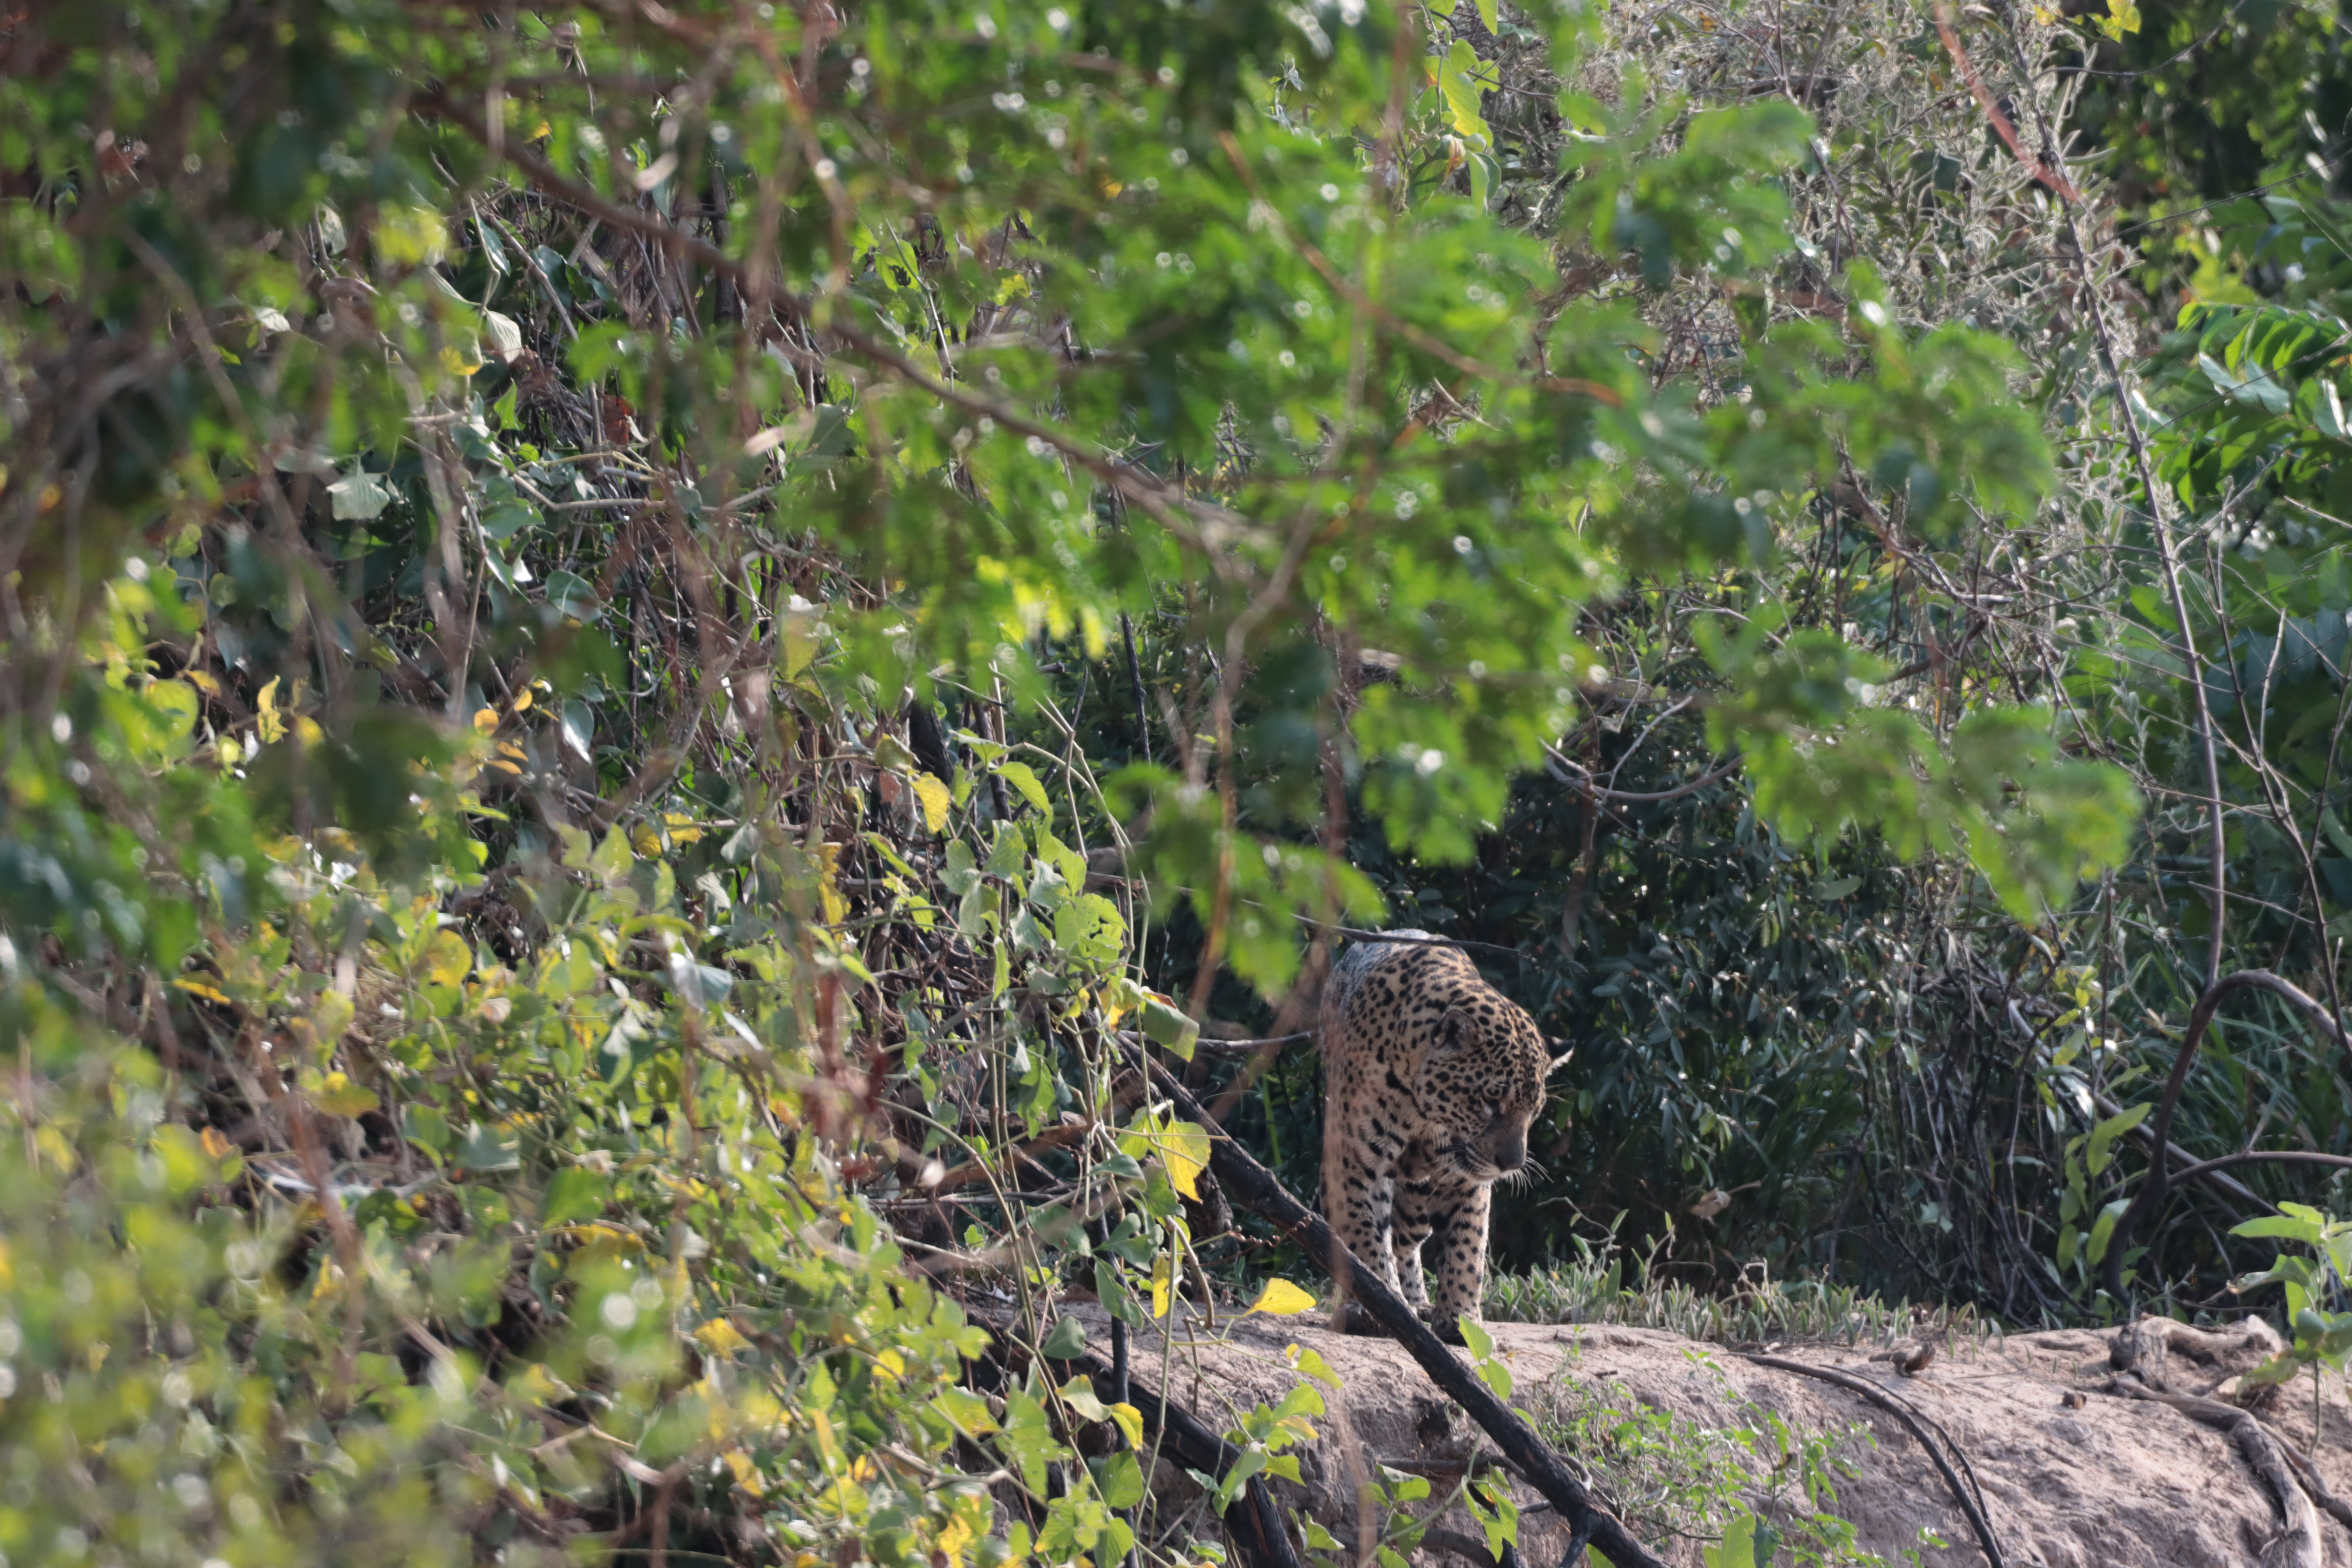
Jaguar: Jaju